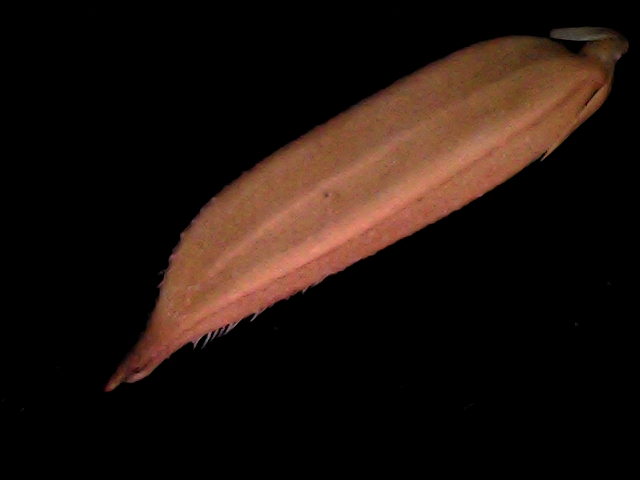
Rice variety: BD70